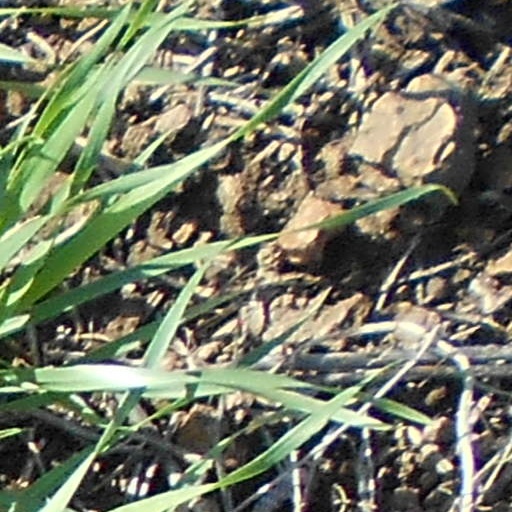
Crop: wheat